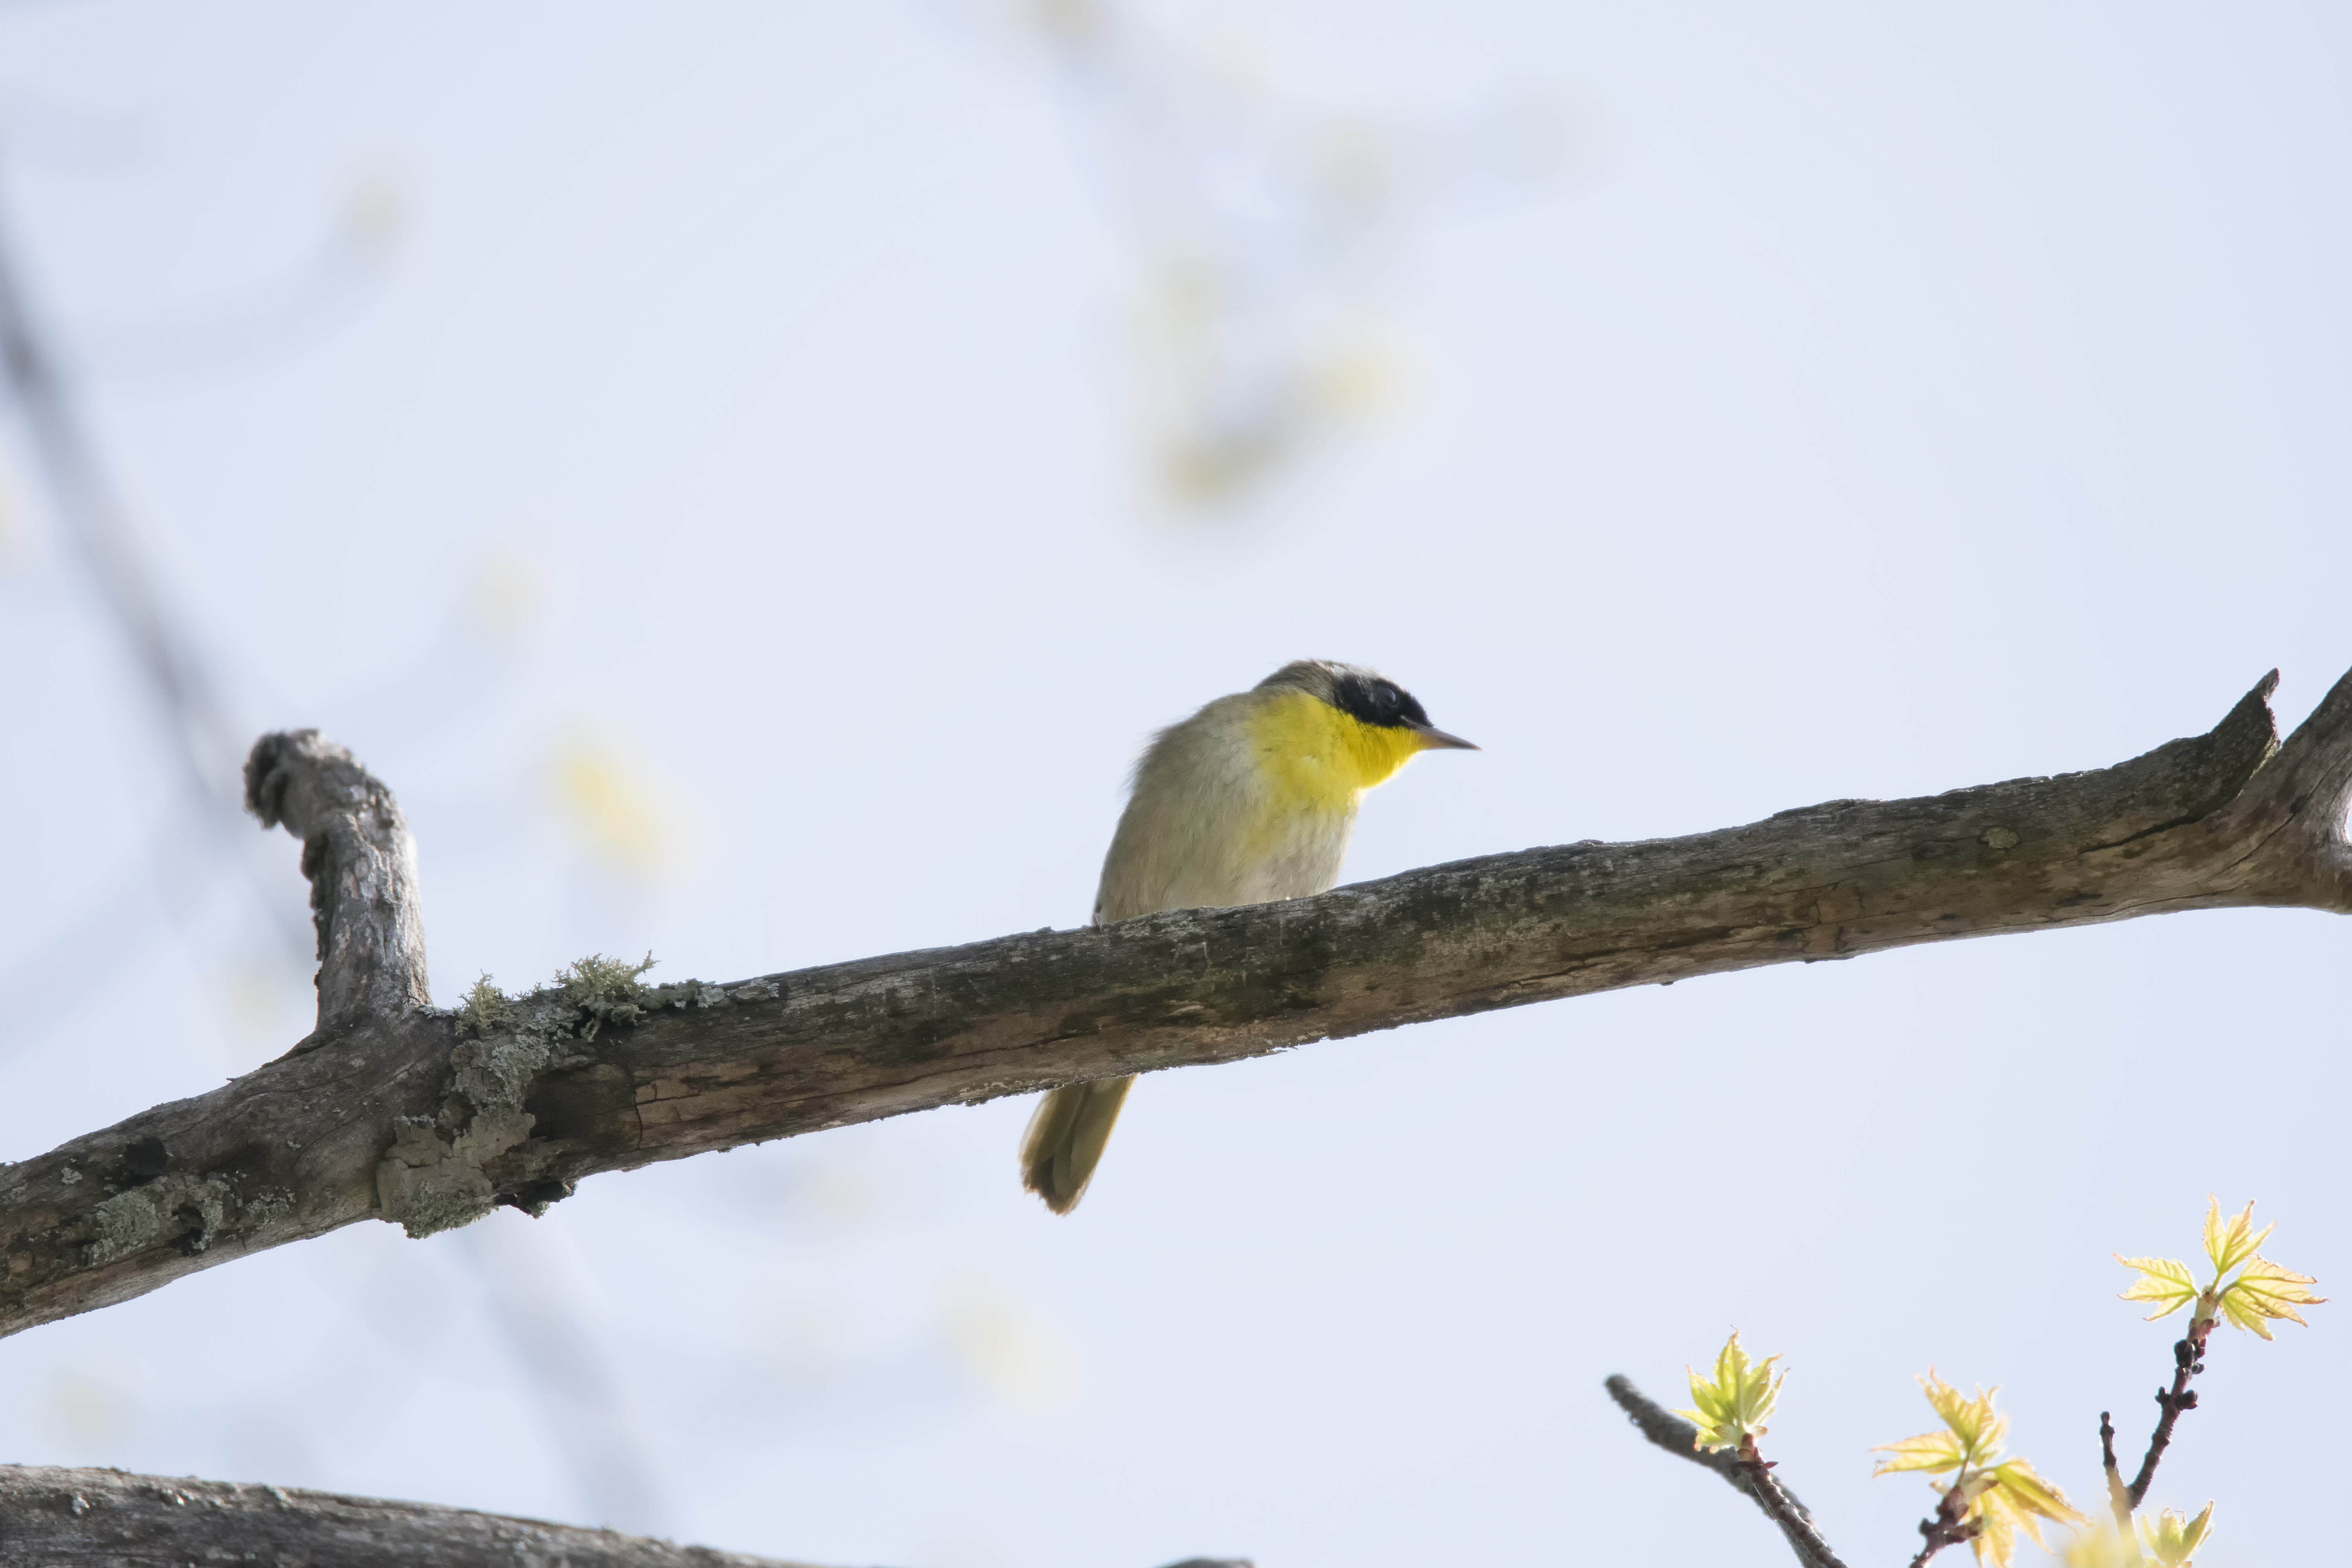
nature, branch, bird, wildlife, beak, yellow, fauna, canada, vertebrate, common, quebec, finch, sherbrooke, oiseau, paruline, troat, masqu e, old world flycatcher, perching bird